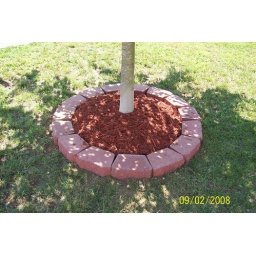
This tree had cheap plastic things in as a border.